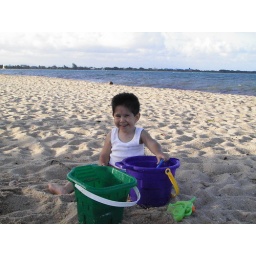
Joshua having a ball in the sand